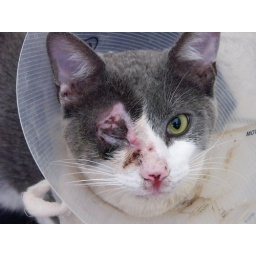
He showed up at our patio door like this. He climbed over the six foot block wall with the hood.